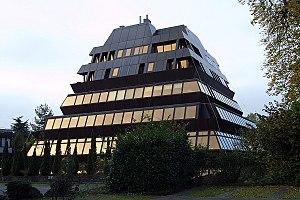
L'architecture futuriste désigne deux types d'architectures bien différents : historiquement c'est un style et une pensée architecturaux appartenant à la mouvance futuriste italienne allant de 1910 jusqu'à la fin de l'ère mussolinienne, mais dans une acception plus générale, c'est un design architectural du XXᵉ siècle et du XIXᵉ siècle dont l'inspiration rappelle des éléments de science-fiction ou des engins spatiaux, sans former une école ou une pensée spécifique.
Justus Dahinden est un architecte, un professeur et un auteur suisse notable au sujet d'architecture.